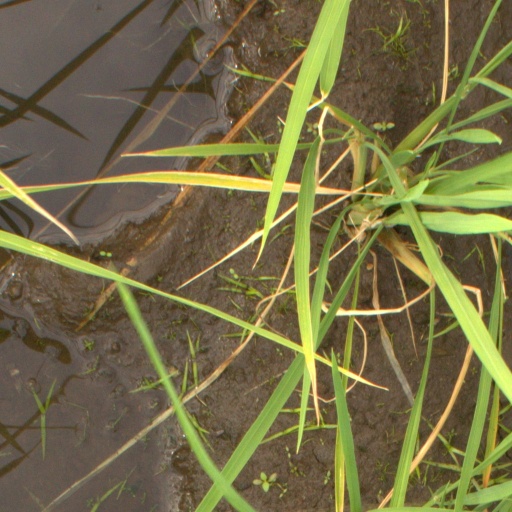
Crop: rice